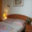
Label: bed